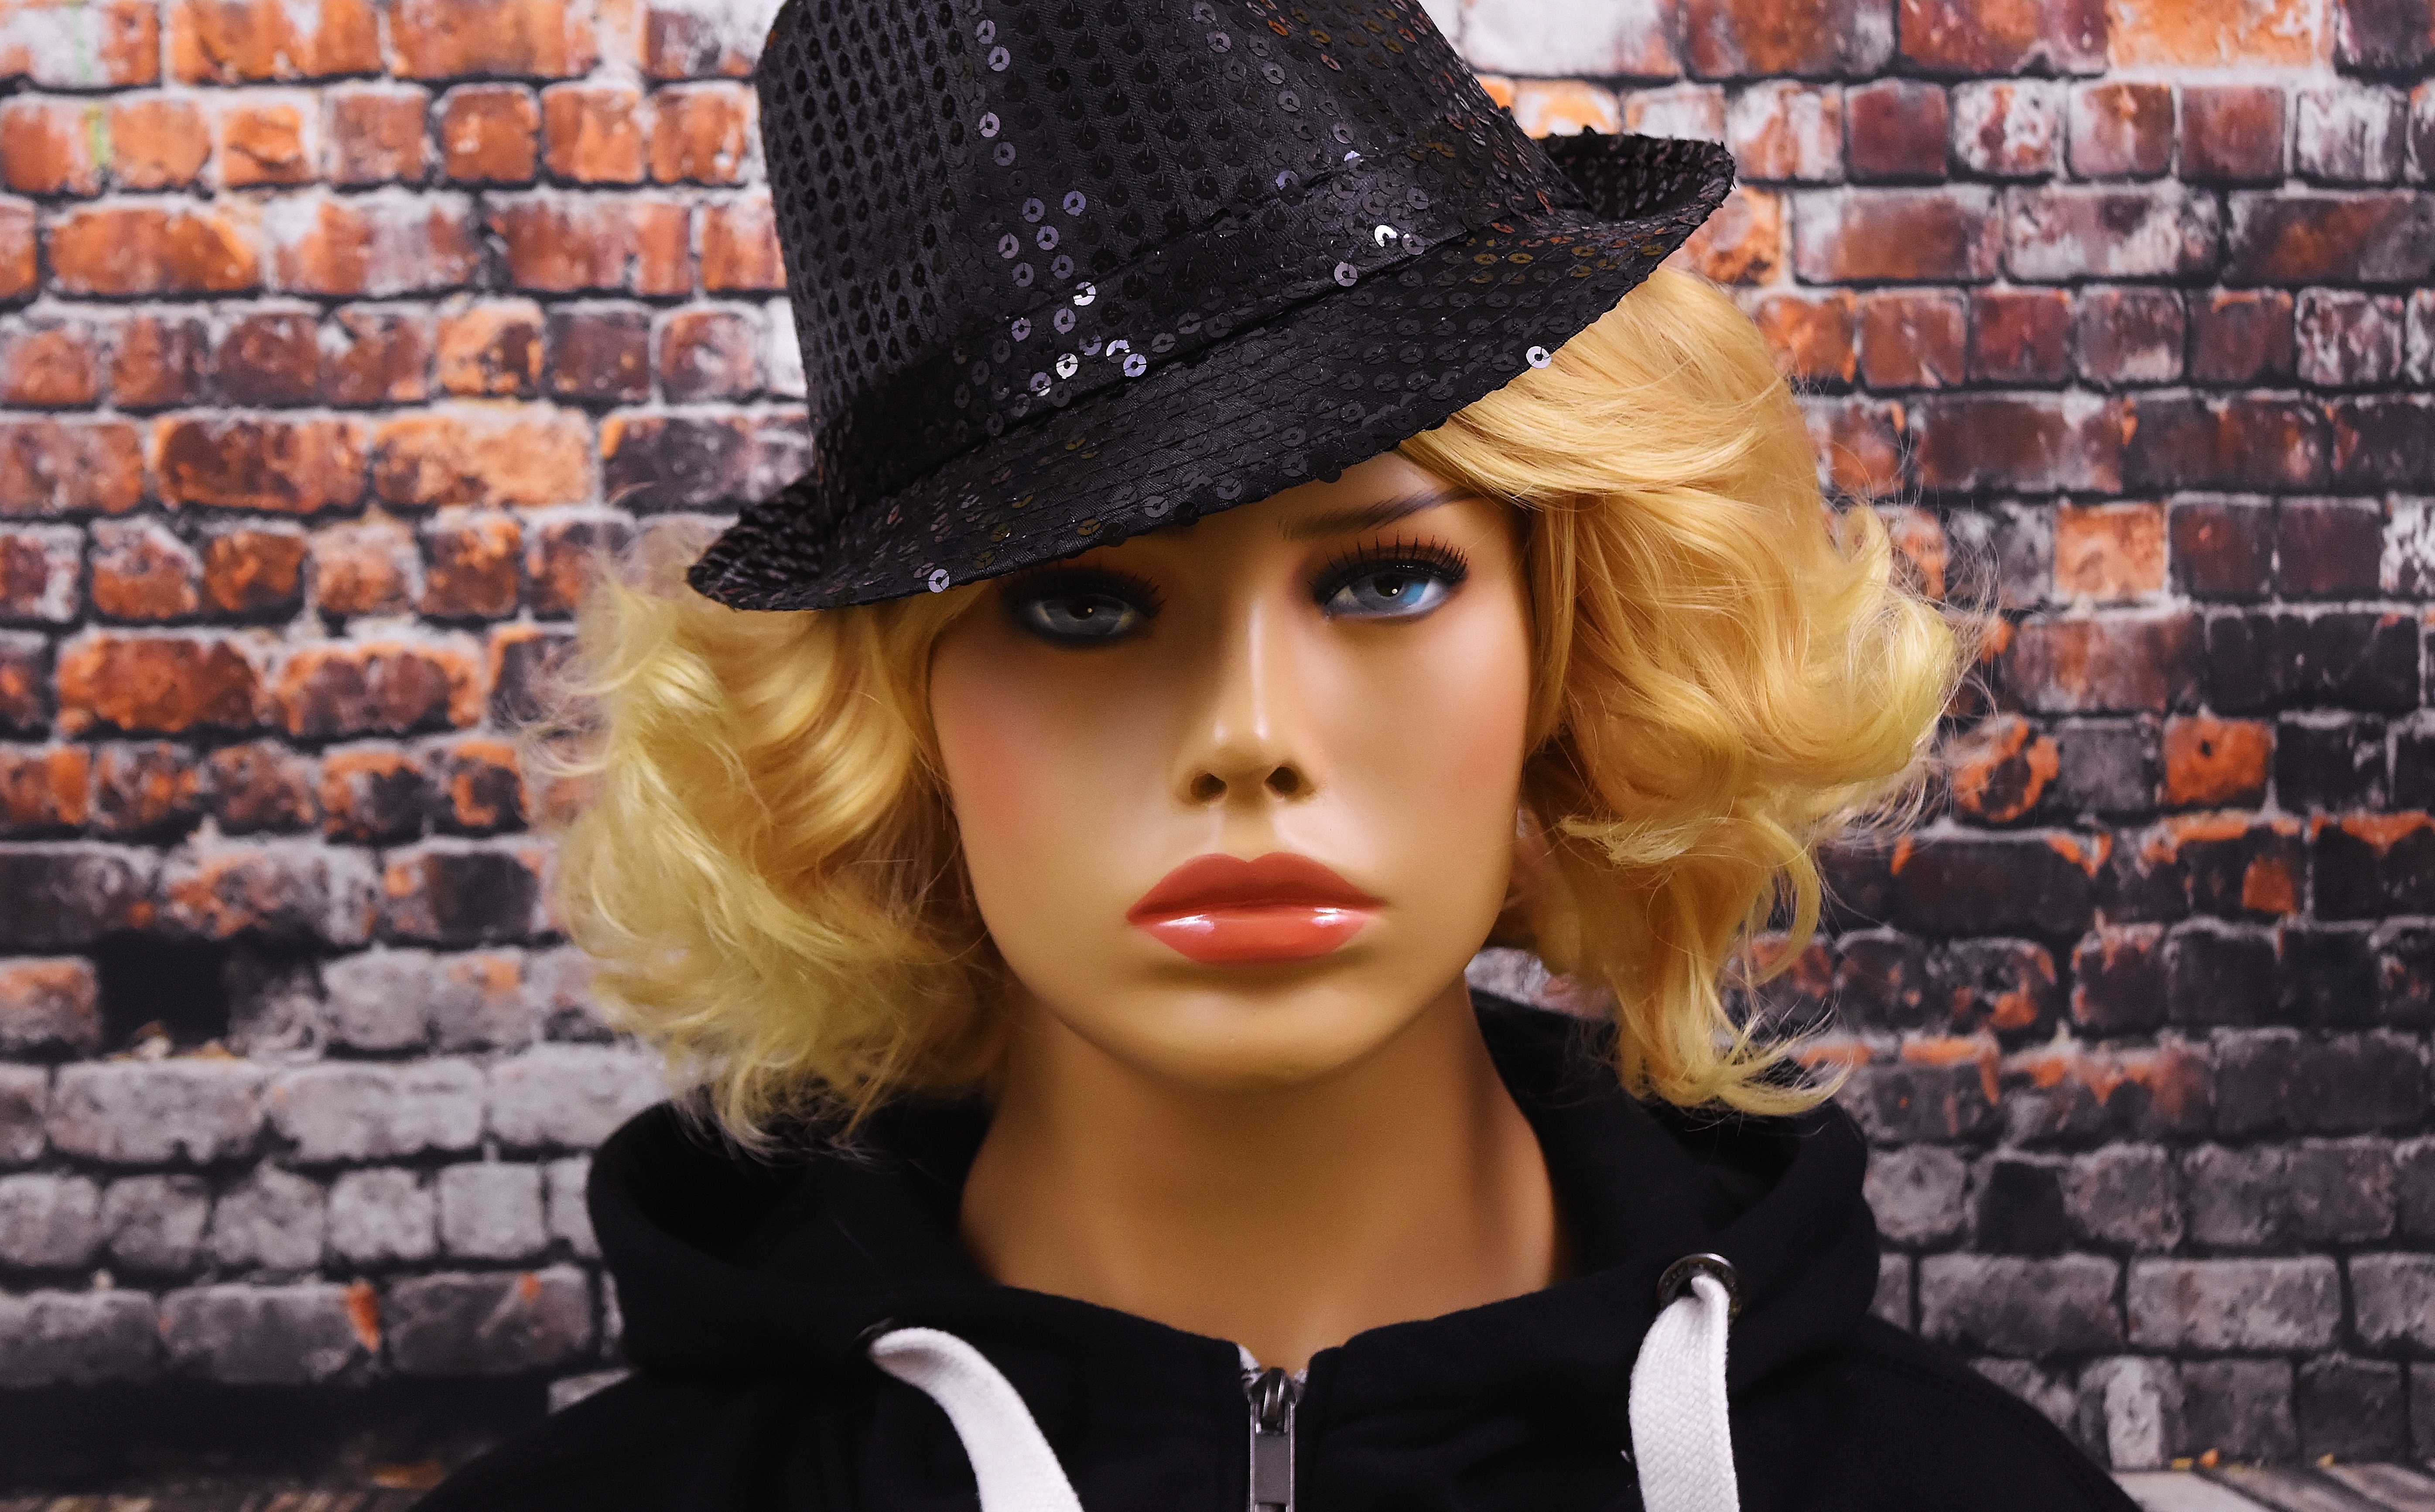
woman, view, female, fur, model, hat, fashion, clothing, lady, headgear, outerwear, hood, blue eye, mannequin, textile, dress, cap, beautiful, blond, pretty, display dummy, femininity, attractive, young woman, fedora, fashion accessory